The Trons

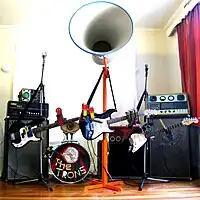
The Trons, from left to right: Fifi, Swamp, Ham and Wiggy

The Trons are a New Zealand self-playing robot band created by the musician Greg Locke based in Hamilton. The band consists of four robots, created from scratch using a variety of spare parts and electronic equipment. The band is named after their home city's nickname, "The Tron".